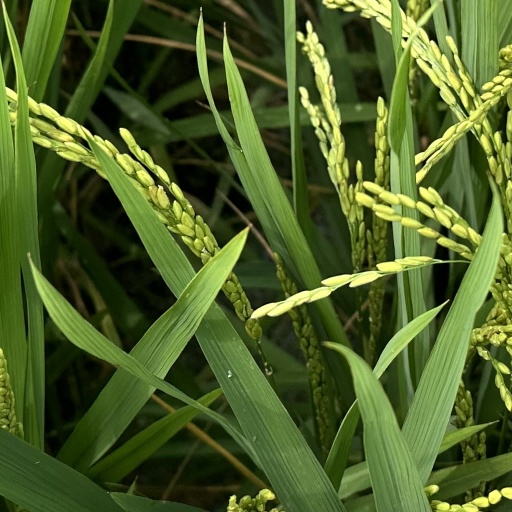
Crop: rice